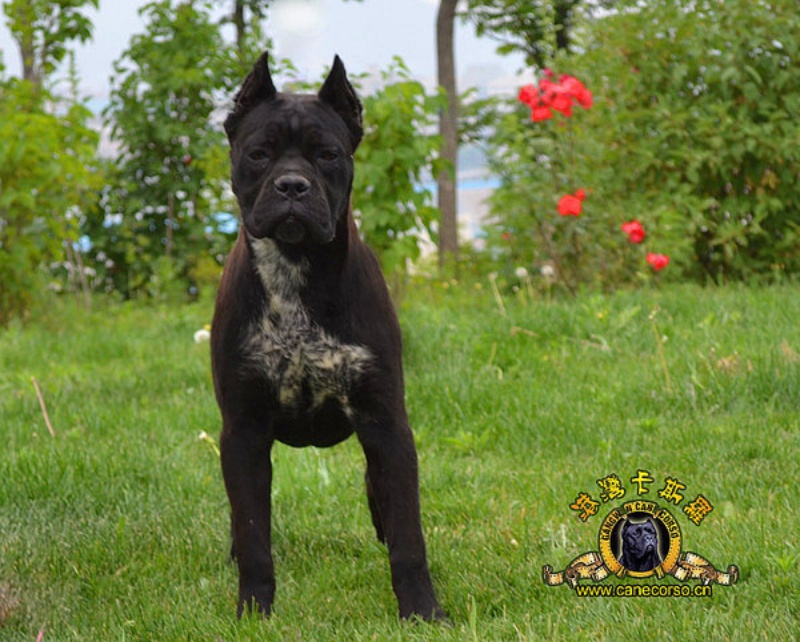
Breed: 253-n000105-Cane_Carso